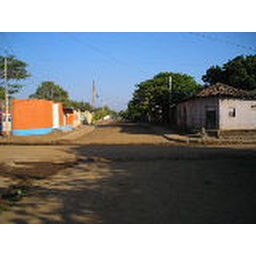
this is standing in front of our houses and looking down the street.